Icelandic National Day

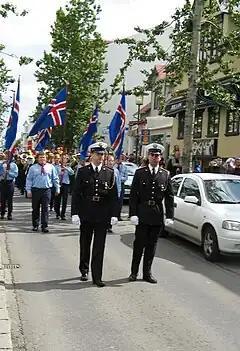
The national day procession in Reykjavík June 17, 2007.

Icelandic National Day (the day of the nation's celebration) is an annual holiday in Iceland which commemorates the foundation of The Republic of Iceland on 17 June 1944. This date also marks the end of Iceland's centuries-old ties with Denmark. The date was chosen to coincide with the birthday of Jón Sigurðsson, a major figure of Icelandic culture and the leader of the 19th-century Icelandic independence movement.